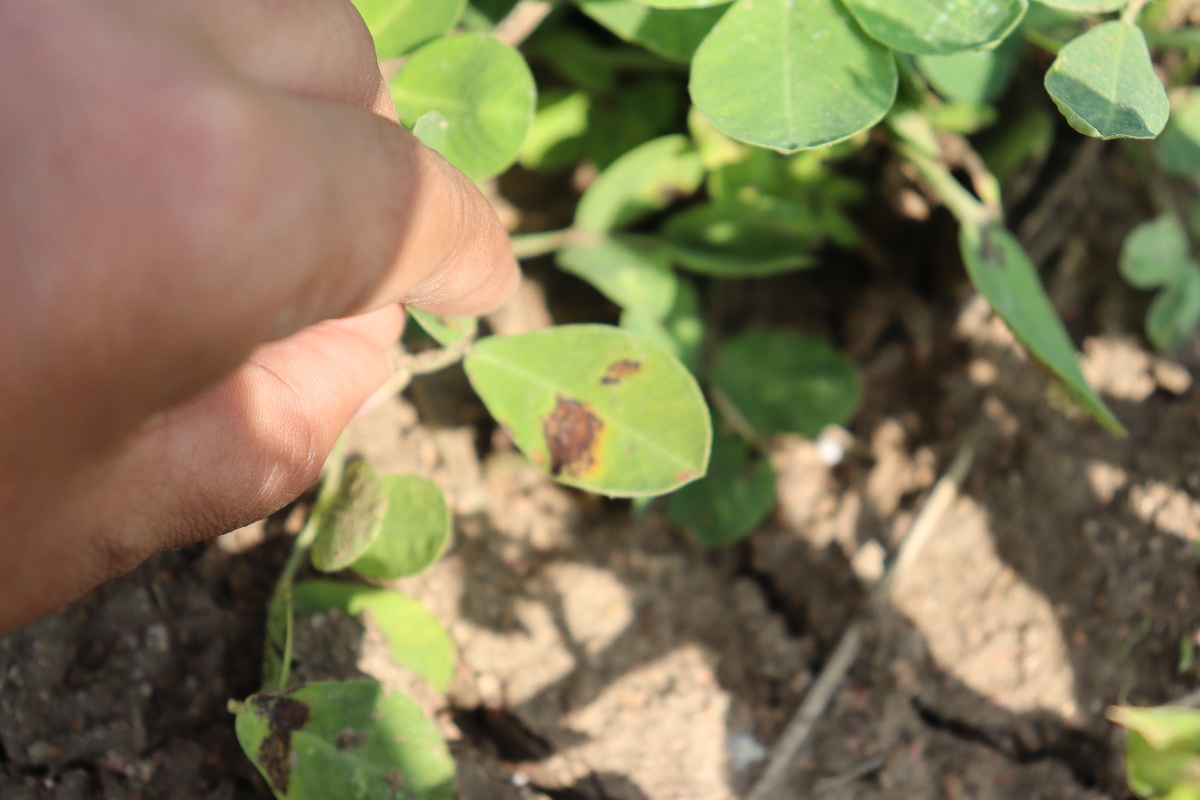
Label: nutrition deficiency